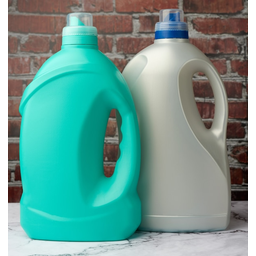
Label: plastic